Turkish Van

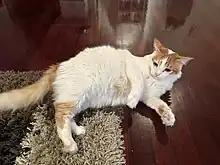
Turkish Van cats may have random spots over their body, but not as large as on their head and tail.

Breed standards allow for one or more body spots as long as there is no more than 20% colour and the cat does not give the appearance of a bicolour. A few random spots are acceptable, but they should not detract from the pattern. The rest of the cat is white. Although red tabby and white is the classic Van colour, the colour on a Van's head and tail can be one of the following: red, cream, black, blue, red tabby, cream tabby, brown tabby, blue tabby, tortoiseshell, dilute tortoiseshell (also known as blue-cream), brown-patched tabby, blue-patched tabby, and any other colour not showing evidence of crossbreeding with the point-coloured breeds (Siamese, Himalayan, etc.). Not all registries recognise all of these colour variations.